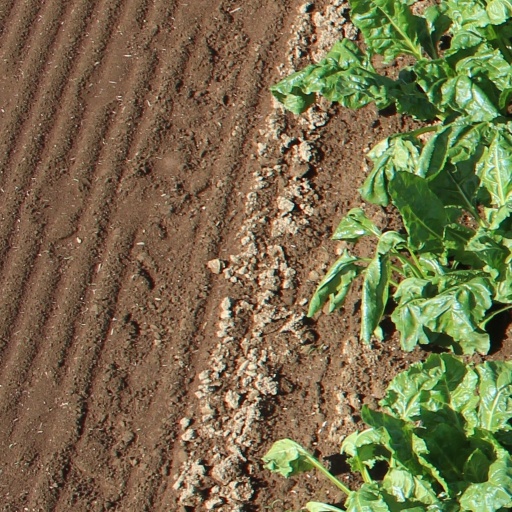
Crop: sugar beet